Nikmat HaTraktor

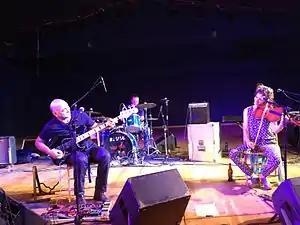
Nikmat HaTraktor

Nikmat HaTraktor (Hebrew: נקמת הטרקטור, "lit." Tractor's Revenge) is an Israeli rock music band.